Tsubame, Niigata

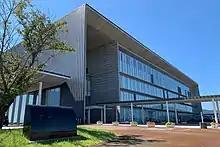
Tsubame City Hall

Tsubame is located in the coastal plains of central Niigata Prefecture, but does not have a coastline on the Sea of Japan. The Shinano River flows through the city.